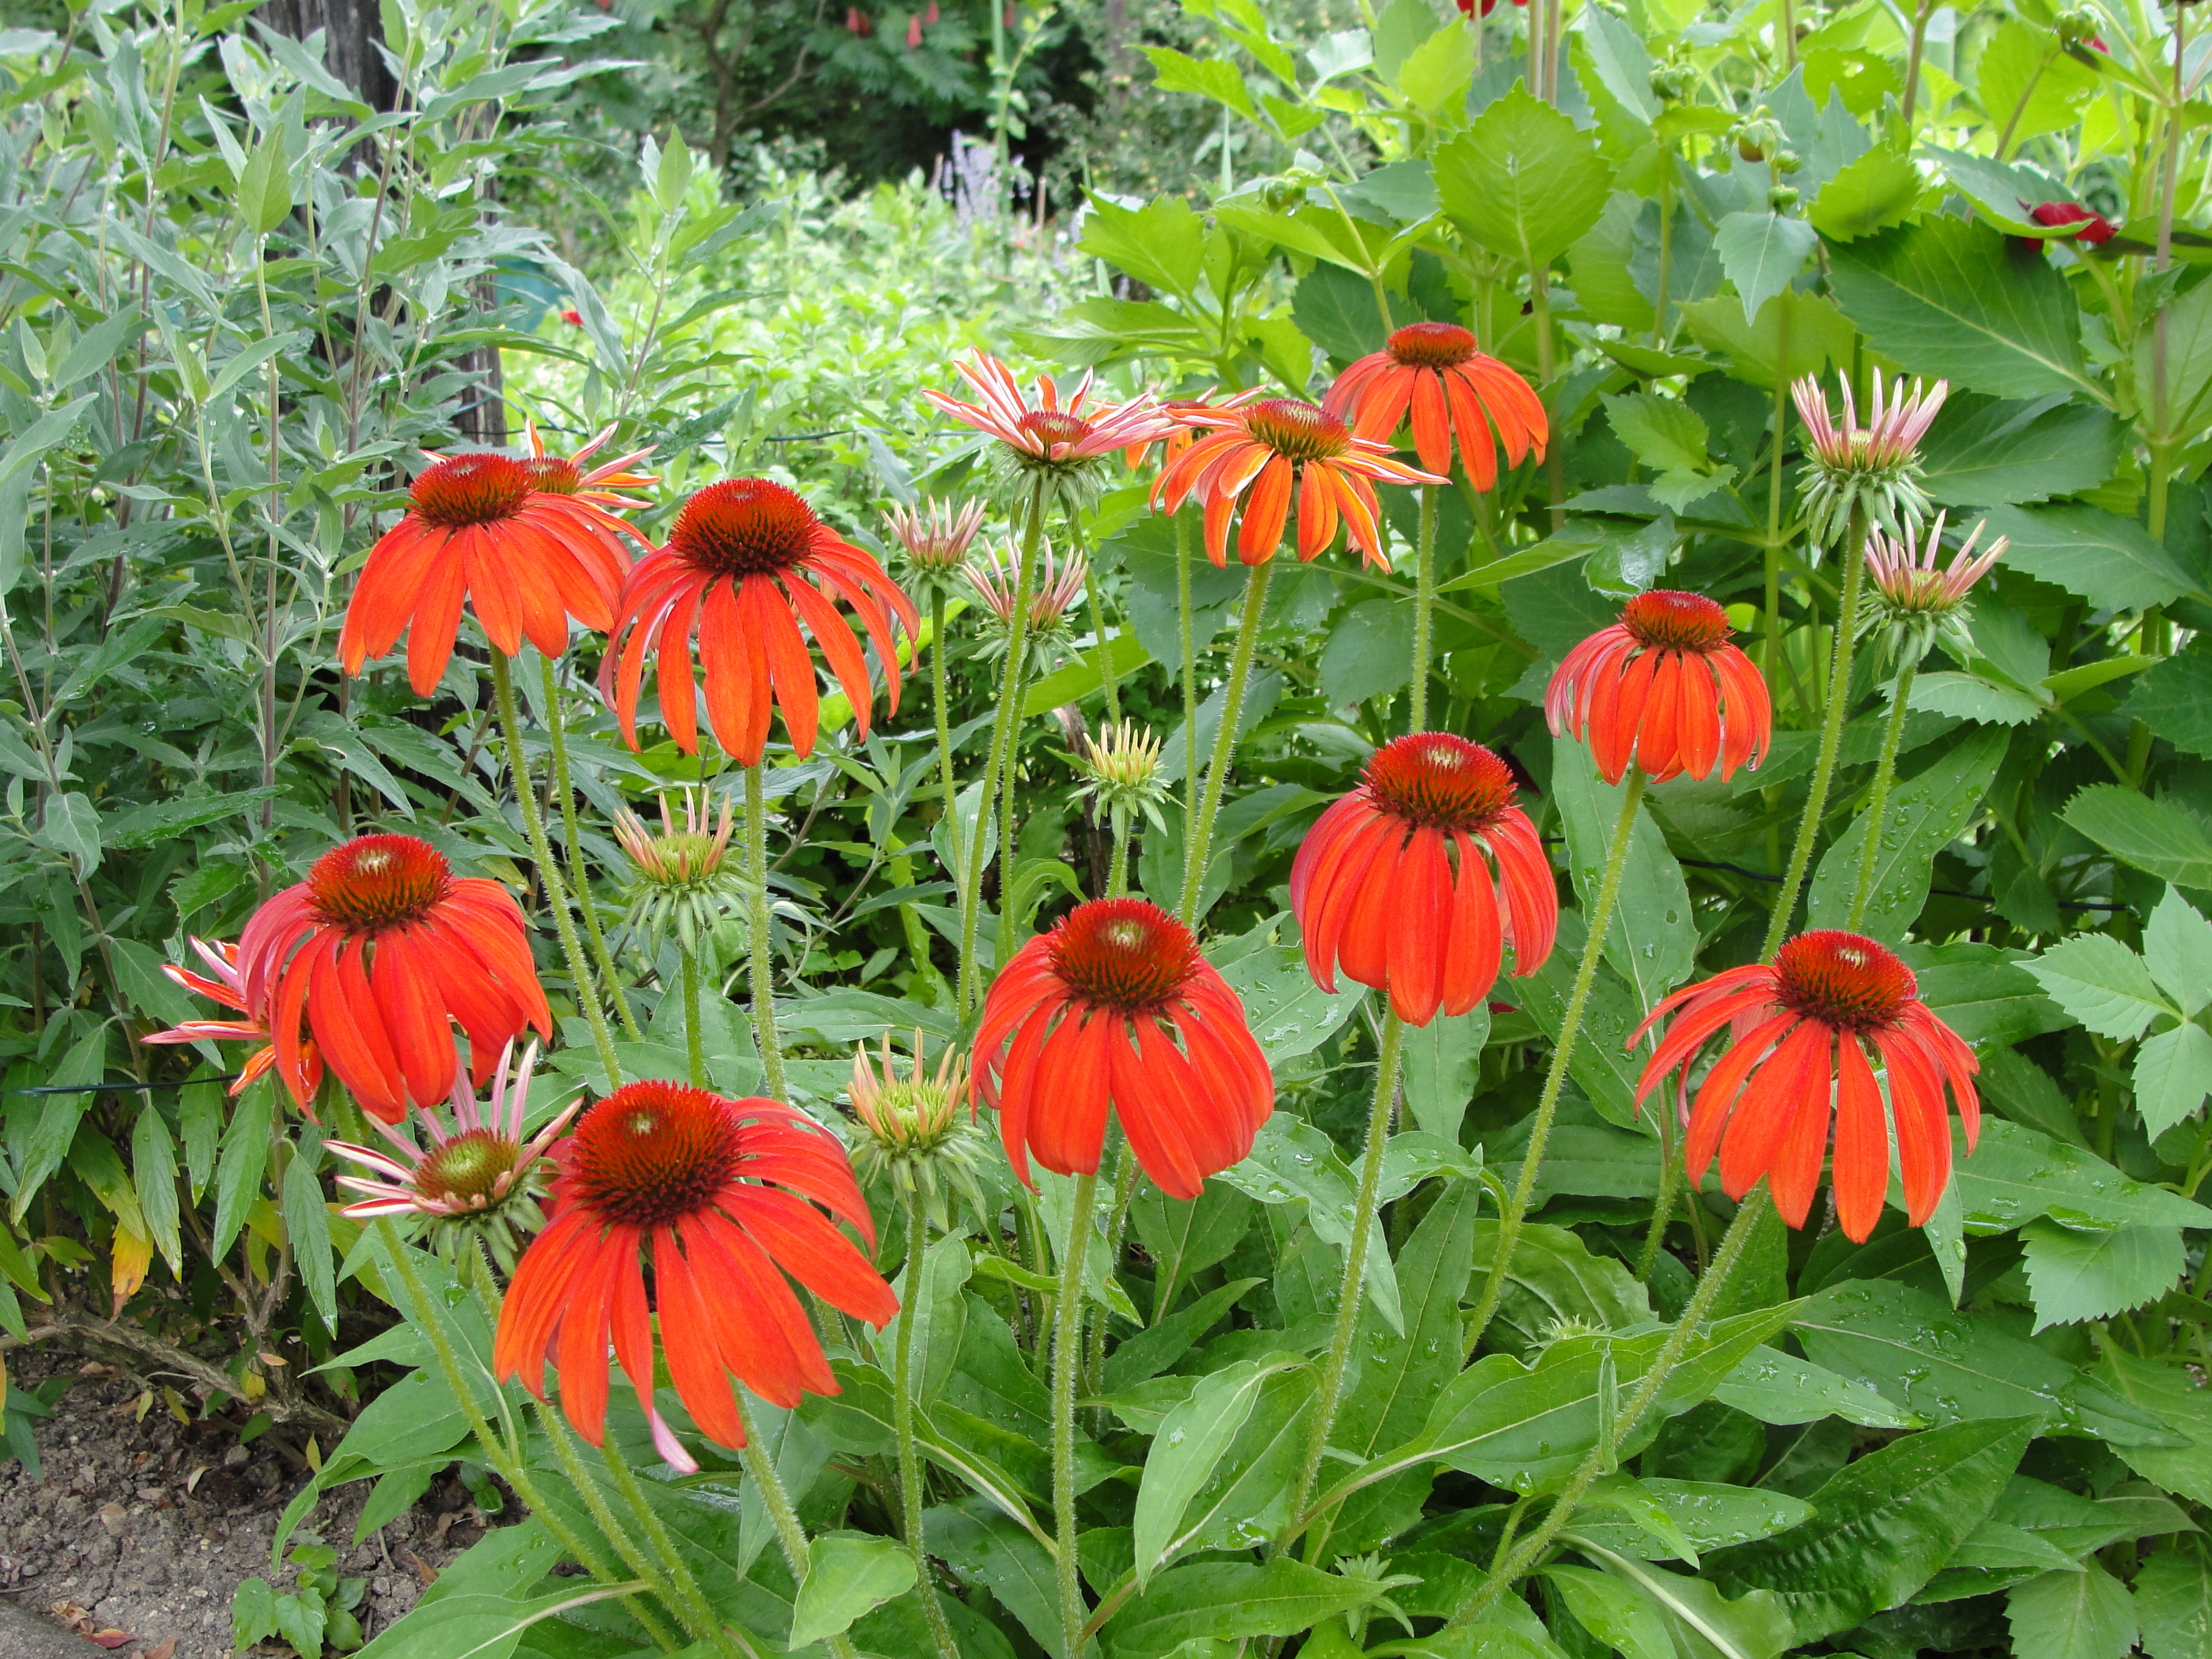
flower, nature, plant, coneflower, flowering plant, daisy family, annual plant